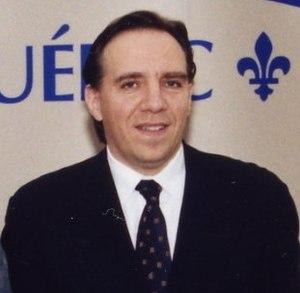
François Legault, né le 26 mai 1957 à Montréal, est un comptable, homme d’affaires et homme politique québécois. Depuis le 18 octobre 2018, il est premier ministre du Québec.